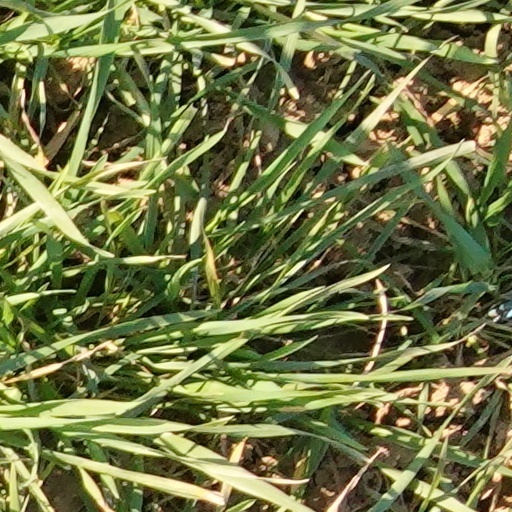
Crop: wheat